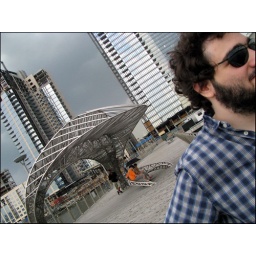
Jesse stands on the new N5th St Pier...with foreboding clouds and shiny condos looming in the distance